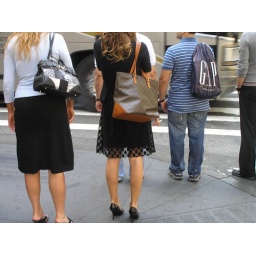
Angel in black dress & black pumps 6